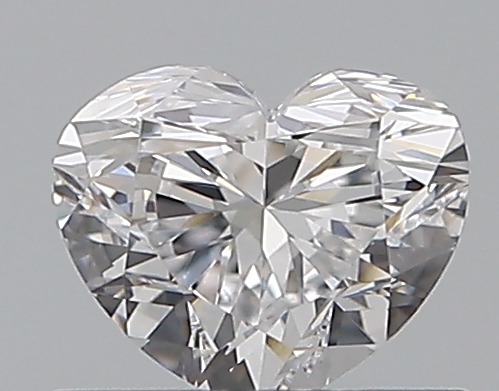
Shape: heart
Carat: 0.5
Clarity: VVS2
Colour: D
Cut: VG
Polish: EX
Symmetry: VG
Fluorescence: N
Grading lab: GIA
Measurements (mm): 4.5 x 5.4 x 3.26